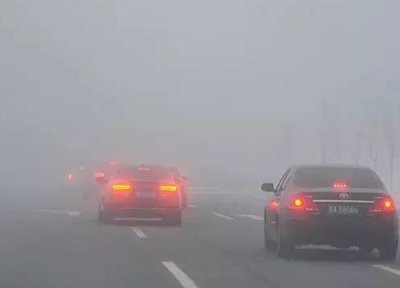
Weather: foggy or hazy